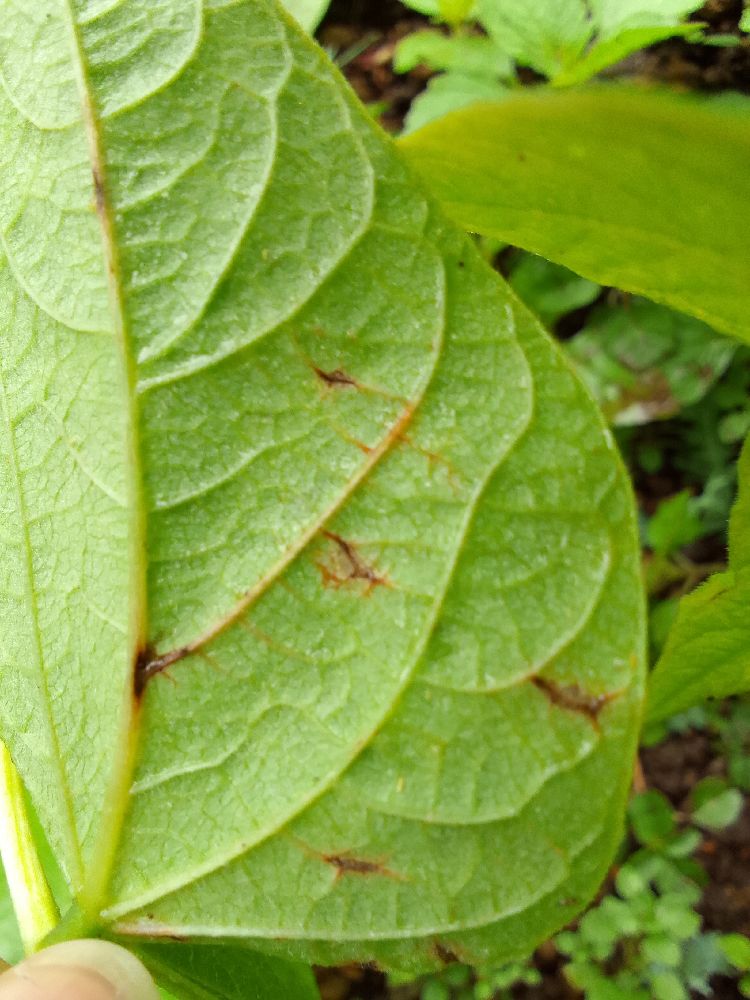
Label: anthracnose